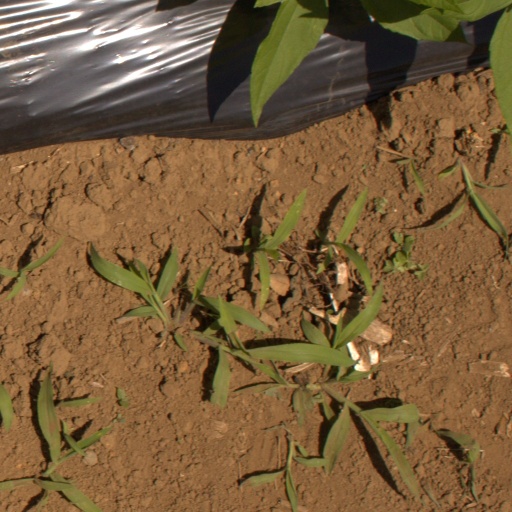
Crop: Jerusalem artichoke